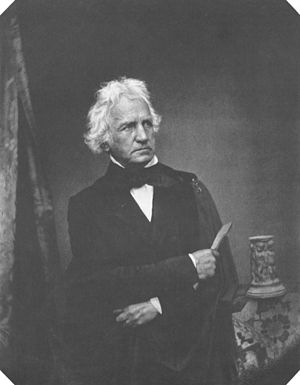
Christian Daniel Rauch
Christian Daniel Rauch.
Christian Daniel Rauch var en tysk billedhugger.